Florentine Renaissance art

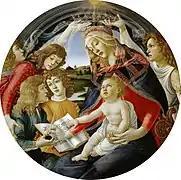
Botticelli, "Madonna of the Magnificat" (c. 1483–1485)

The next phase took place around 1450, with a more intellectual codification of the previous innovations. During these years, the political situation on the Italian peninsula stabilised with the Treaty of Lodi (1454), which divided the territory into five major states. In the towns, the political class made the decisions, bringing dominant figures to power. Princely families, at the head of city-states, competed to produce the most beautiful expressions of their power. The bourgeoisie, less active, invested in agriculture and behaved like the old aristocracy, far from the ideals of sobriety, stubbornly showing off their wealth. The figurative language of these years is cultivated, ornate and flexible.